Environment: lab
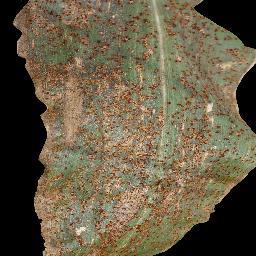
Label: common_rust